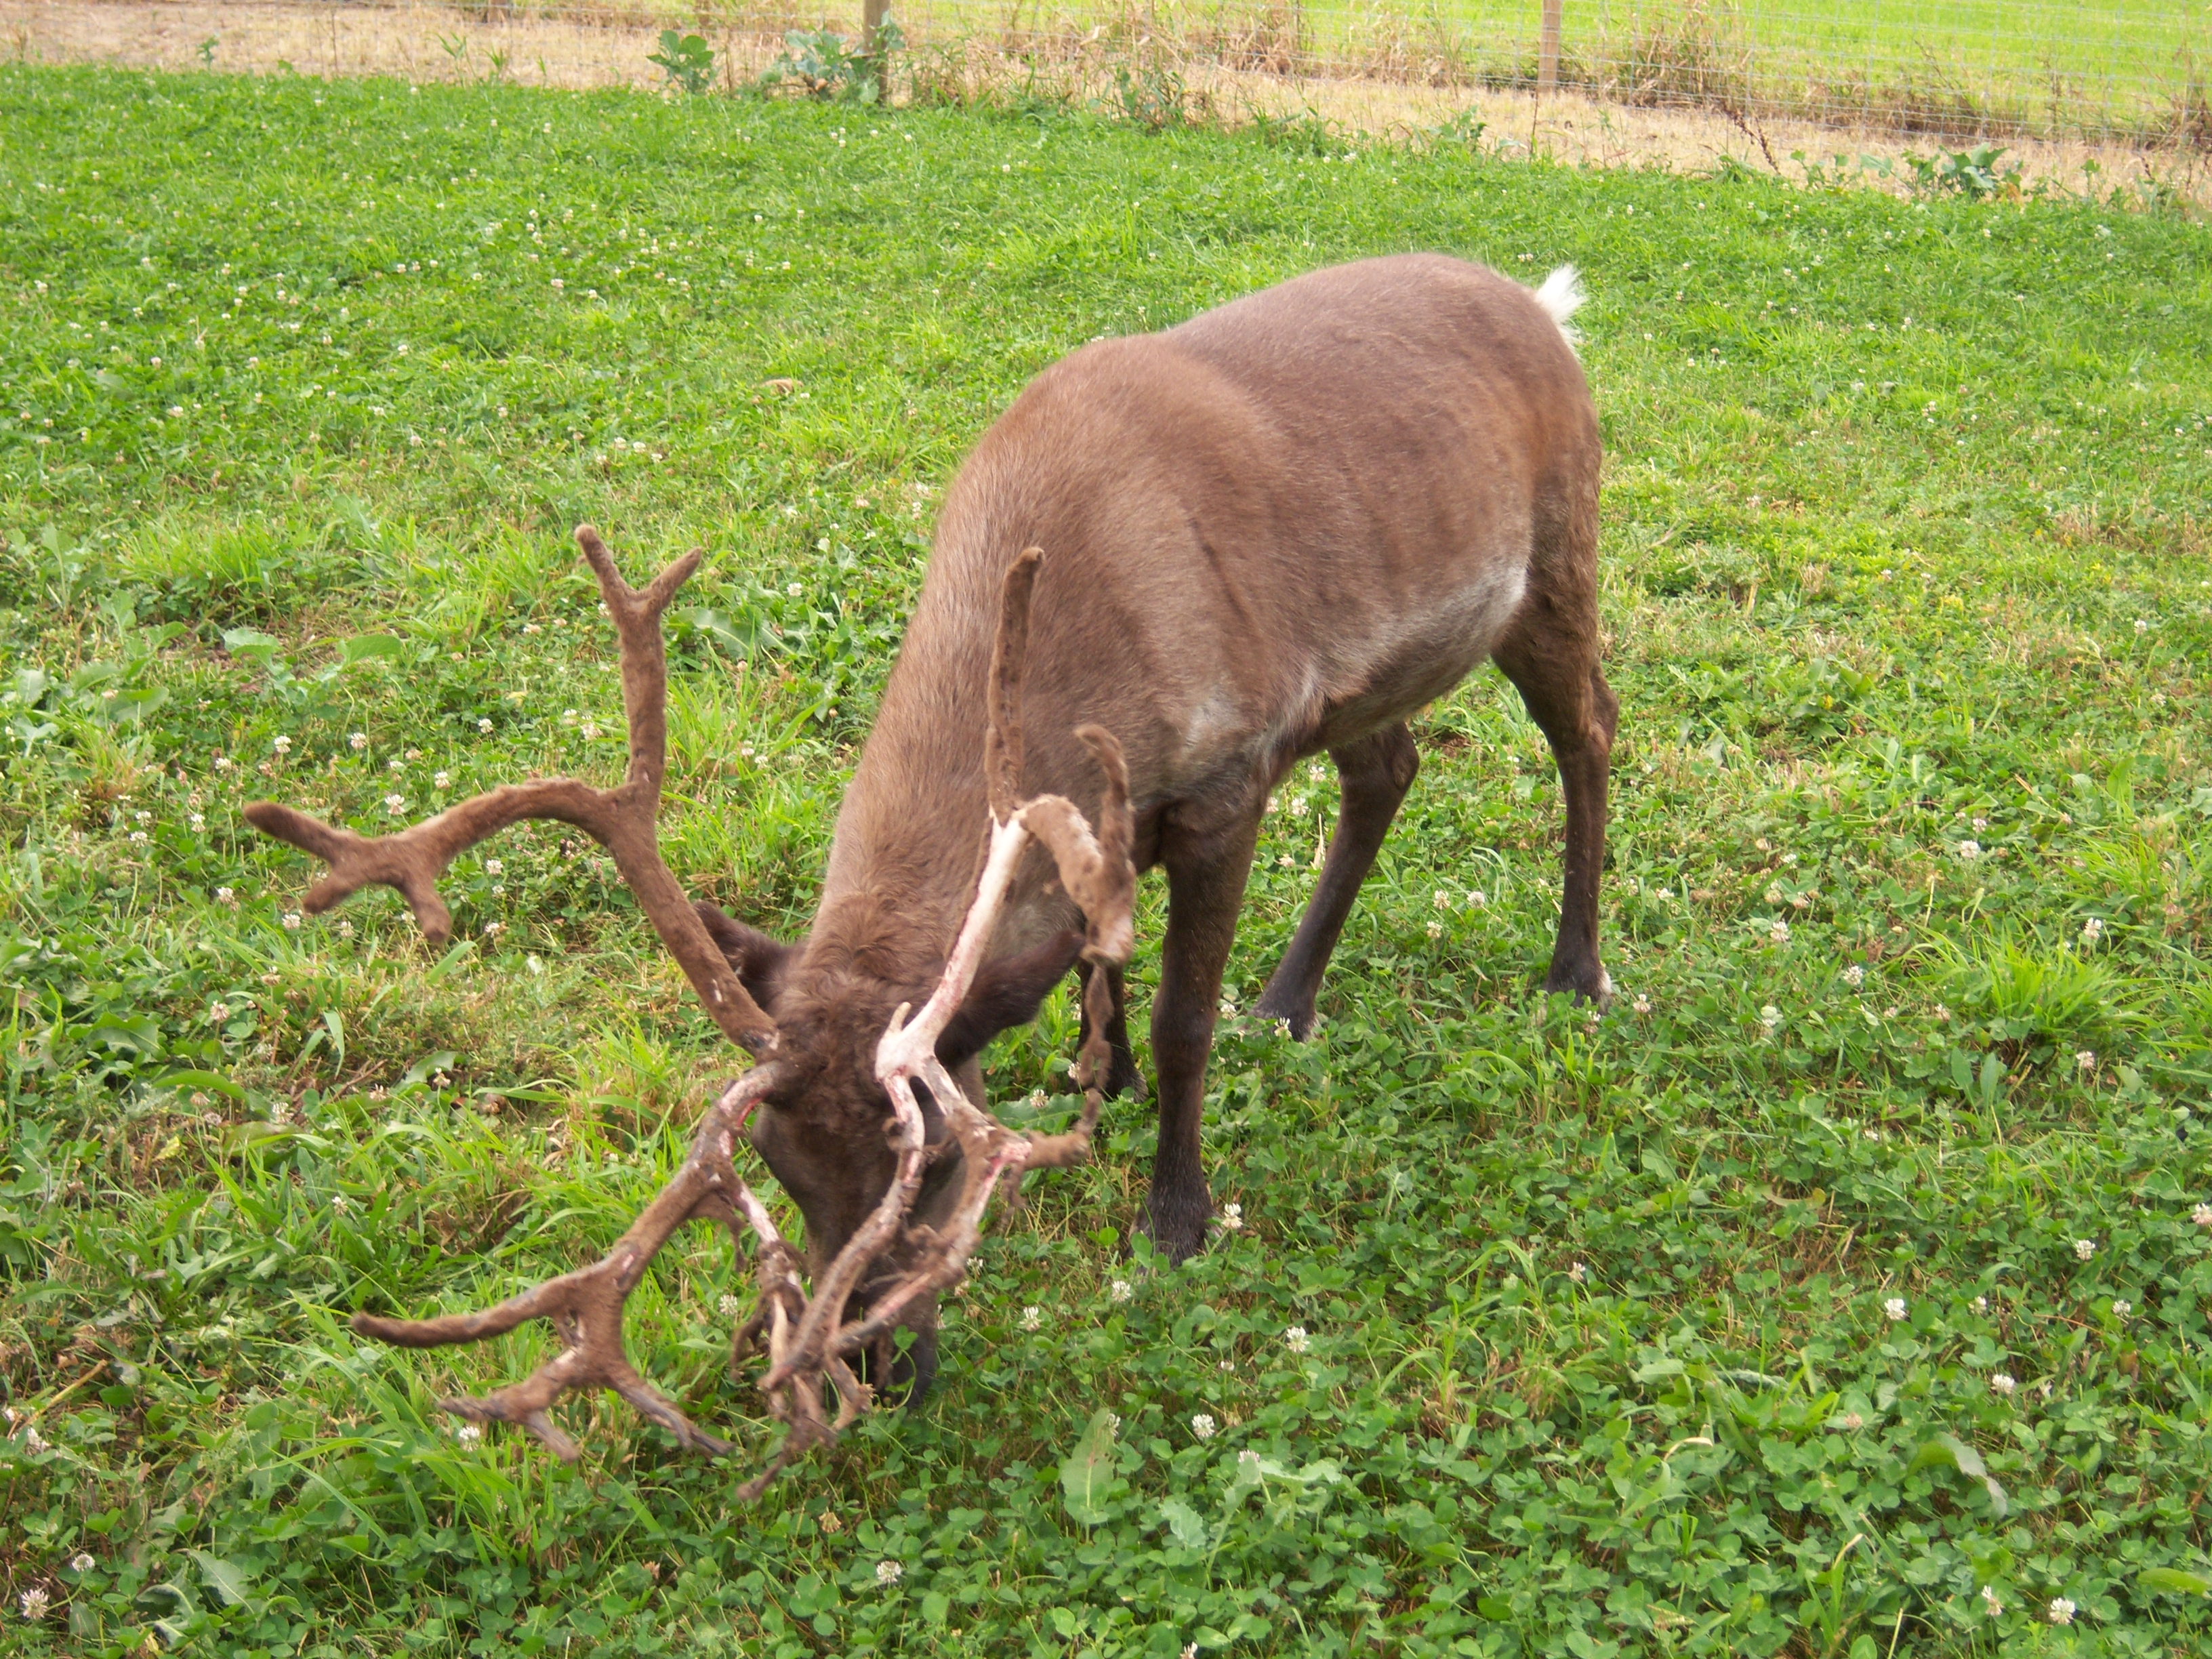
grass, meadow, wildlife, deer, pasture, grazing, mammal, fauna, grassland, reindeer, vertebrate, wisconsin, kenoshacounty, pleasantprairie, white tailed deer